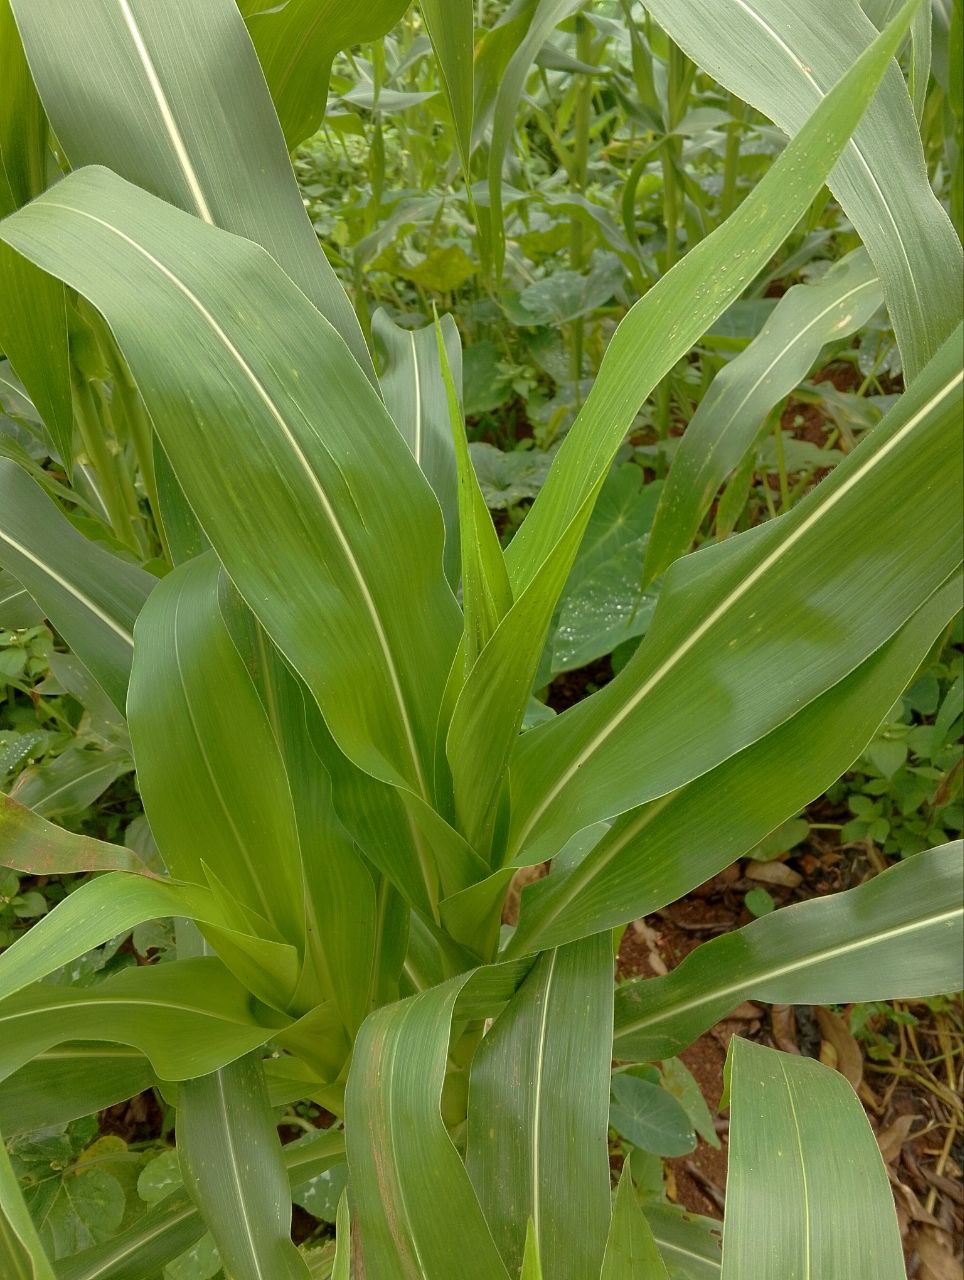
Label: spodoptera_frugiperda